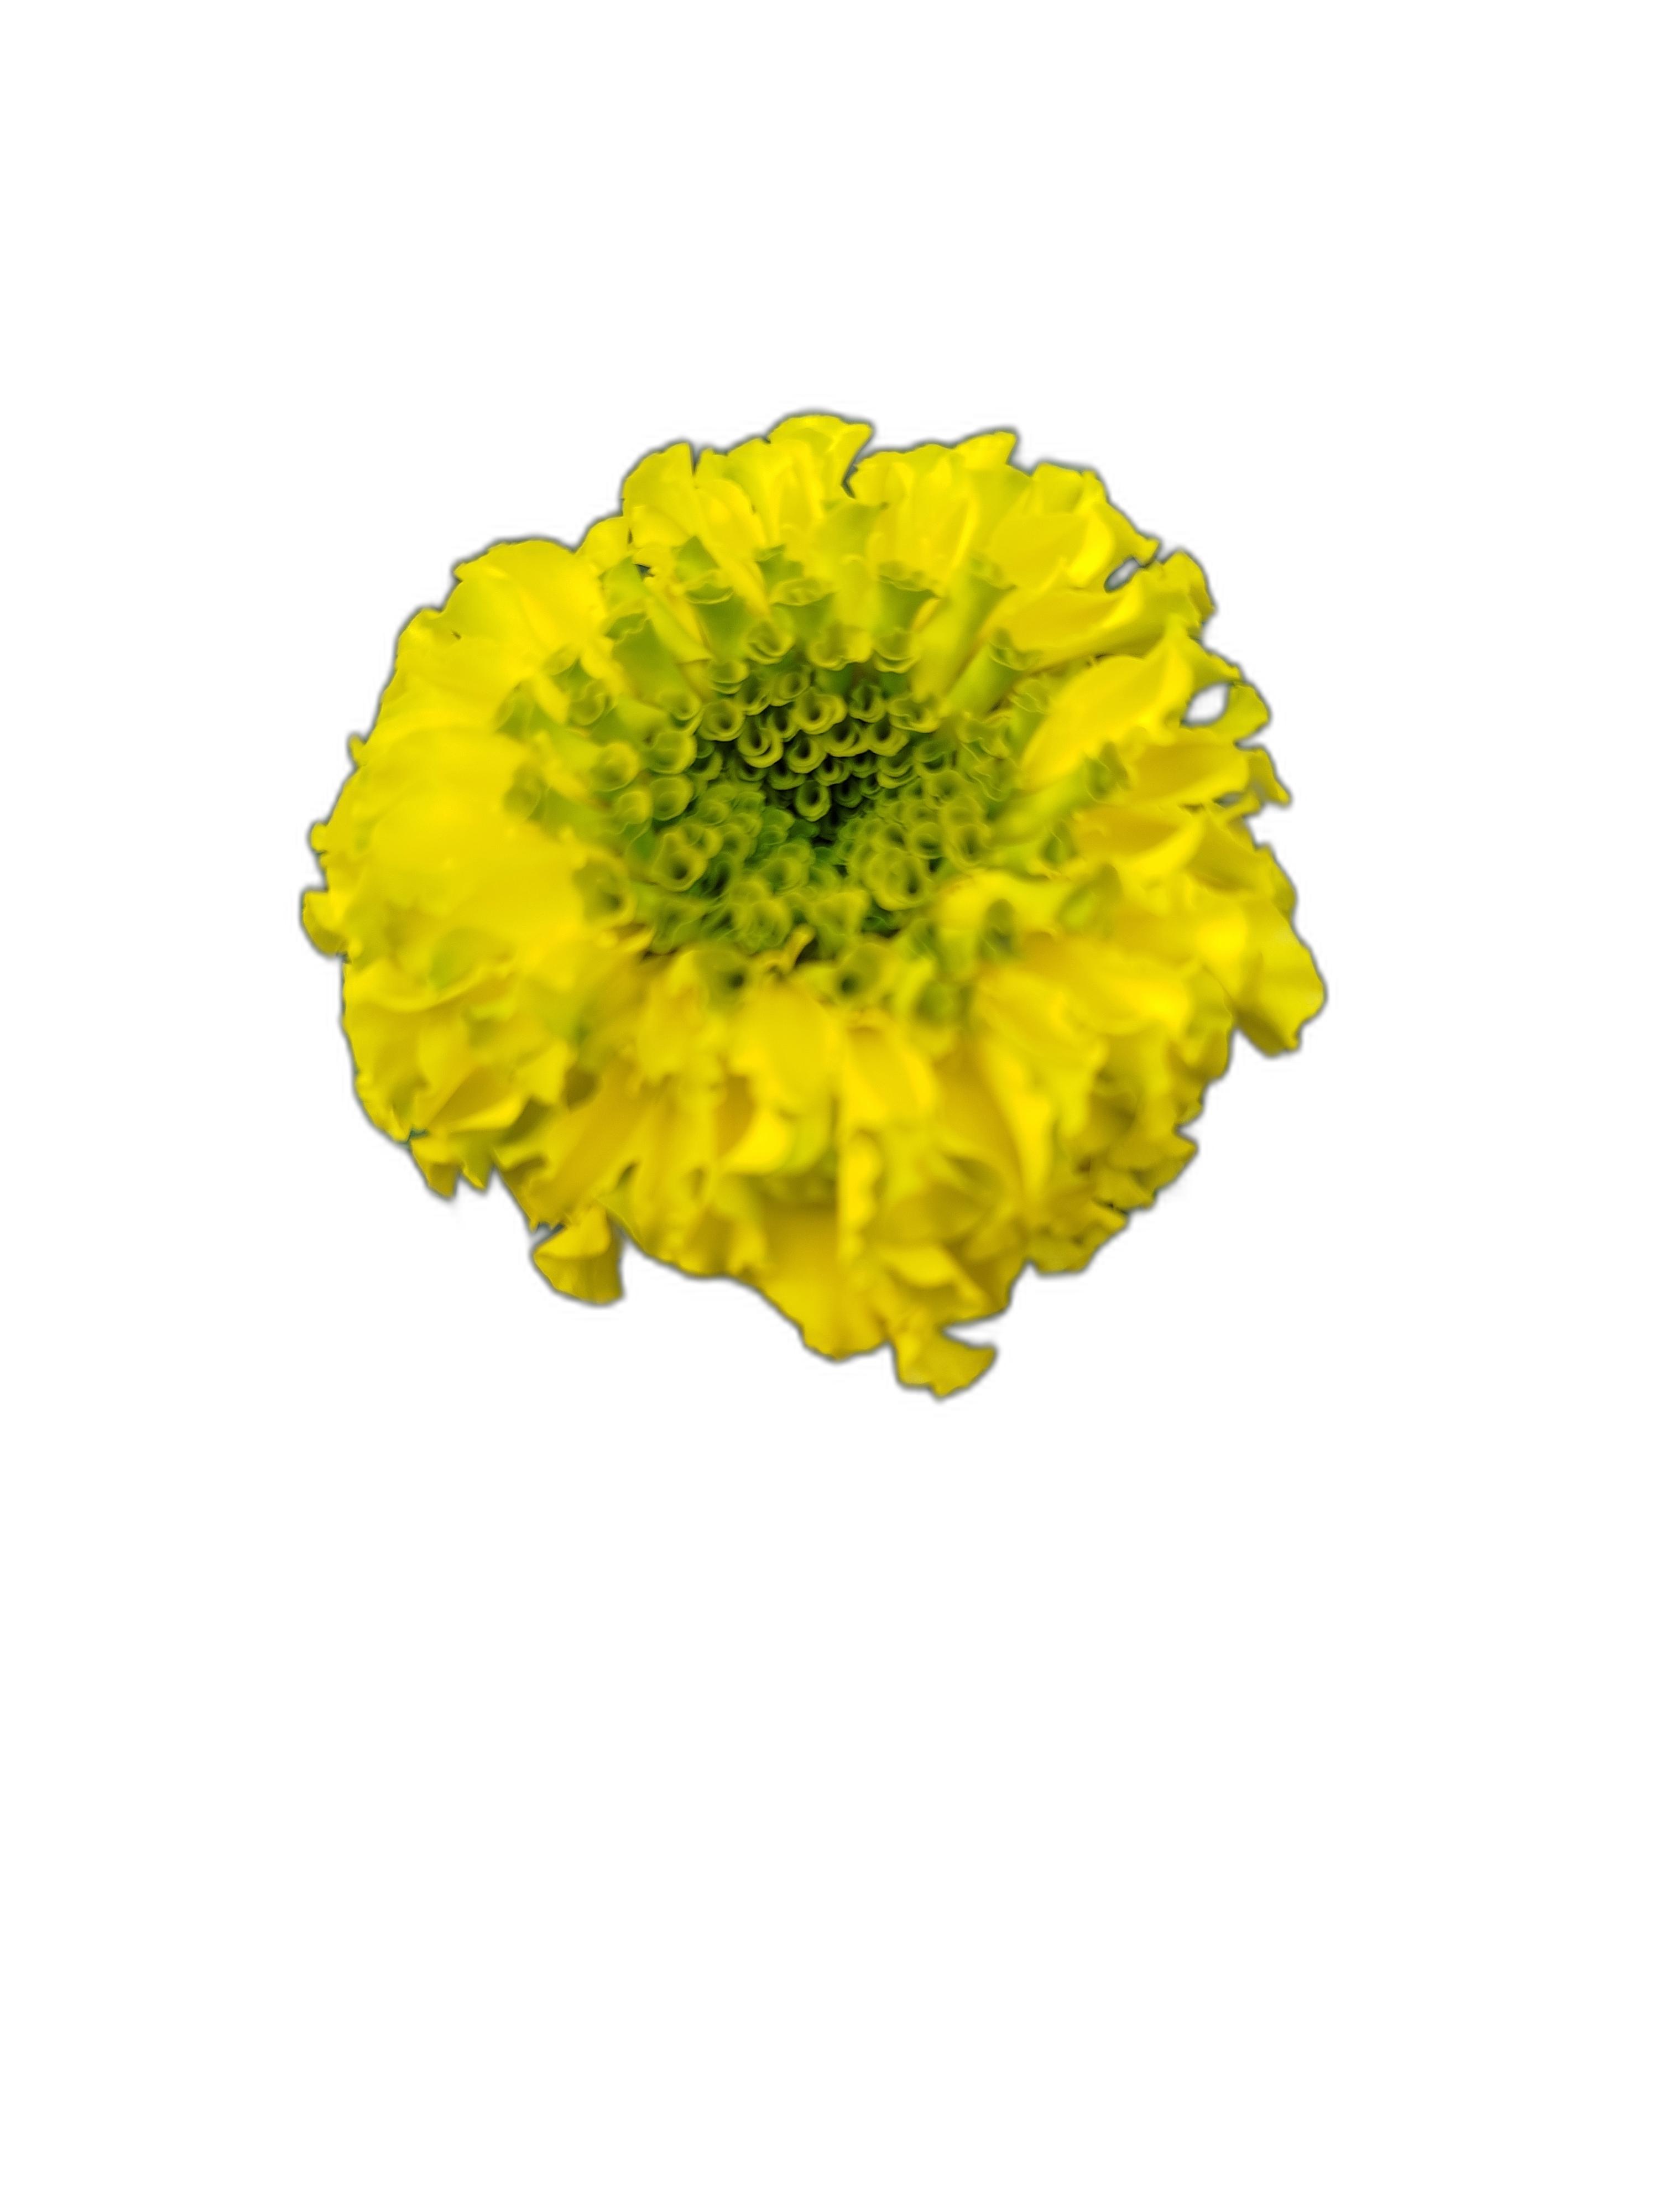
Label: Marigold